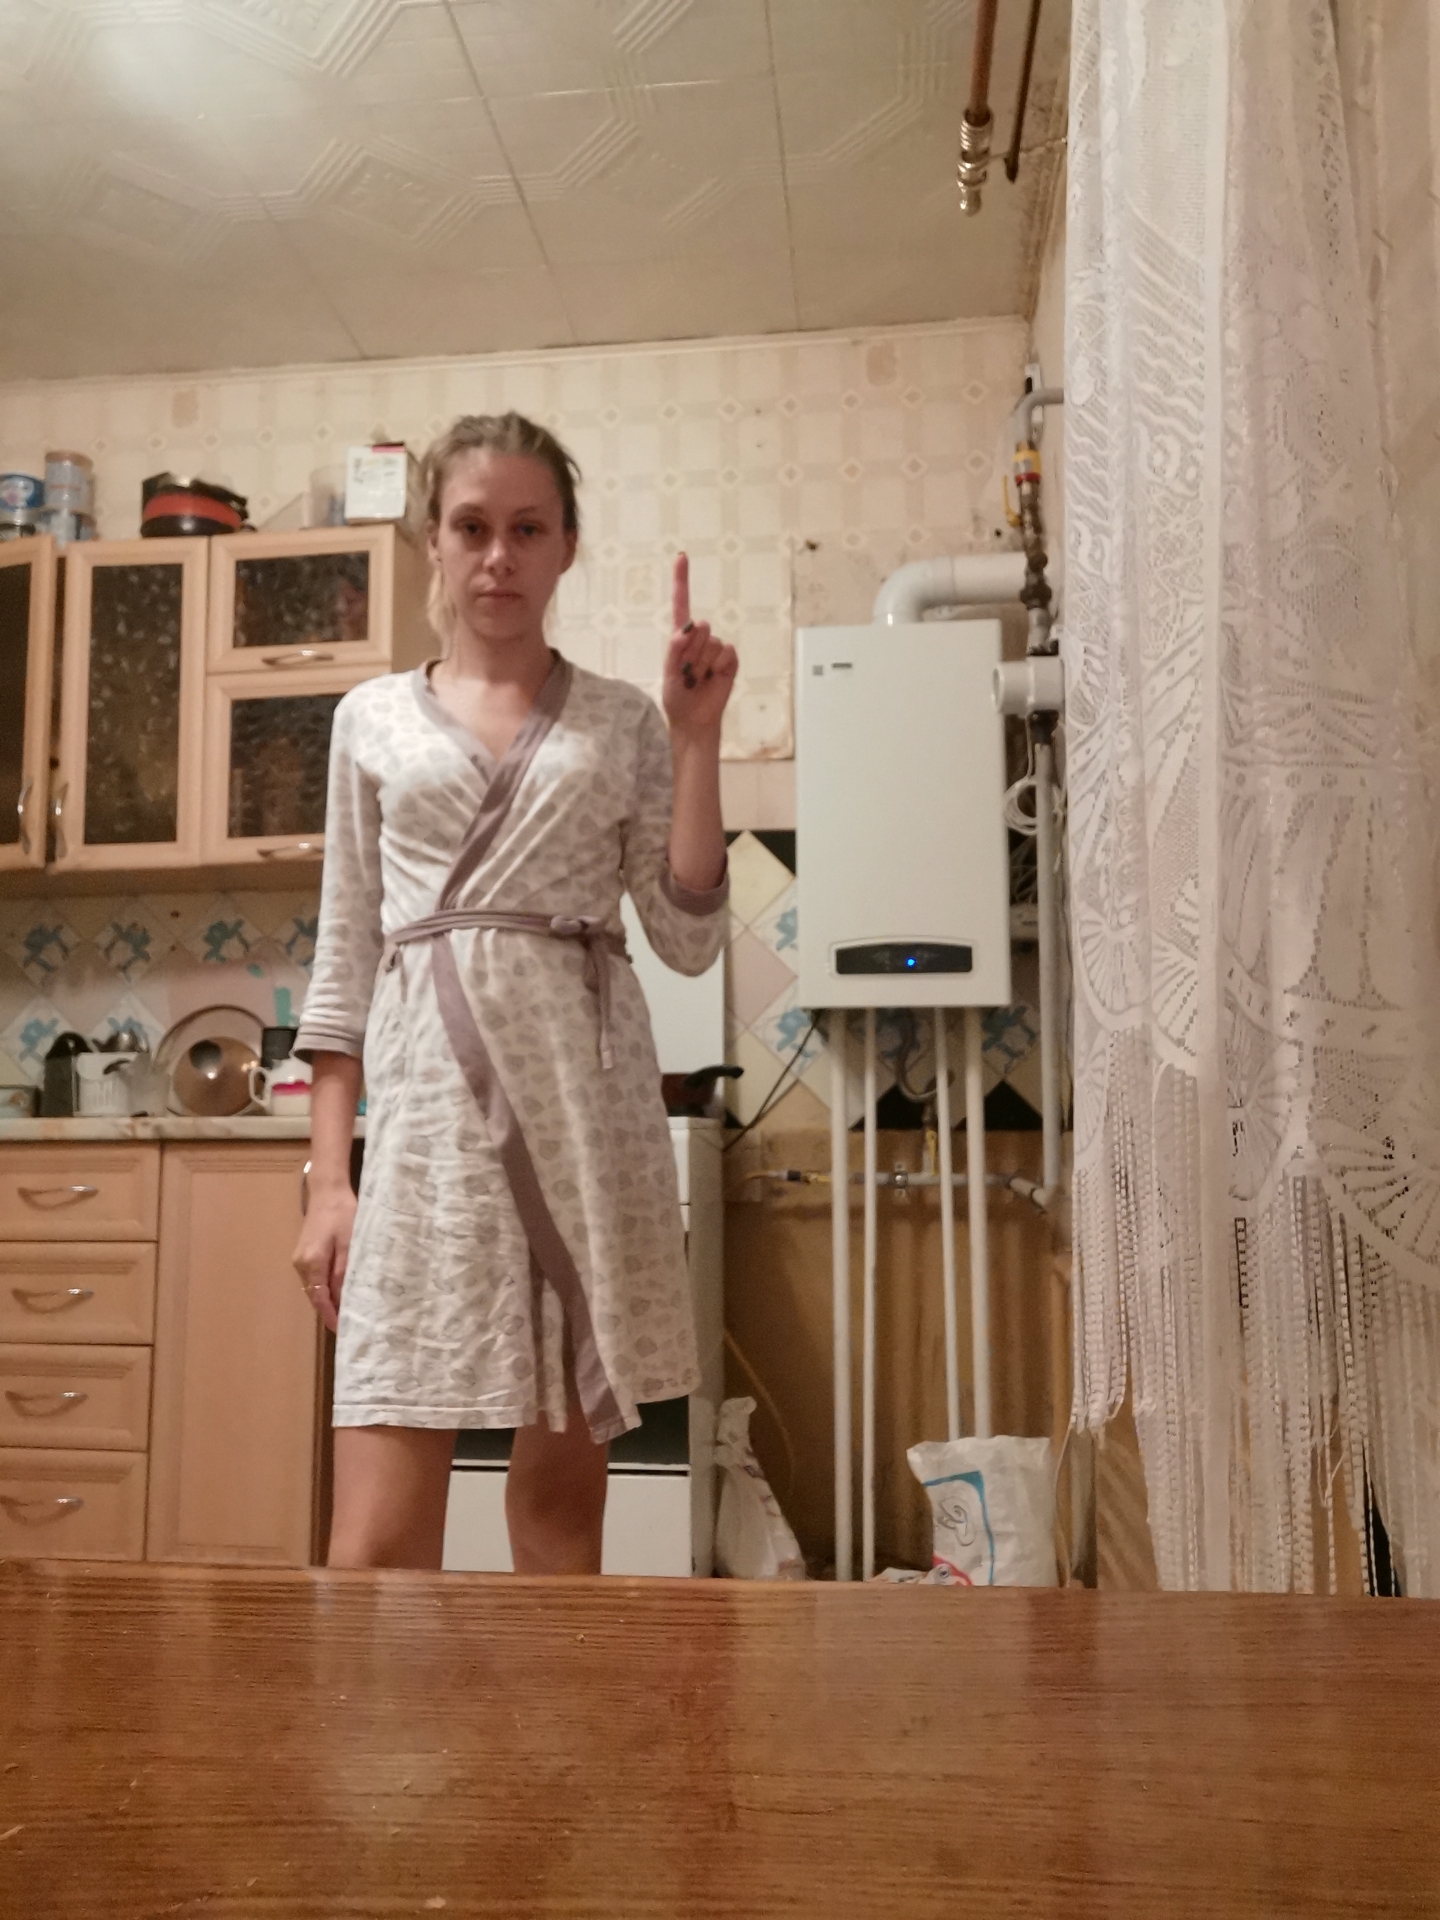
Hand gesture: one